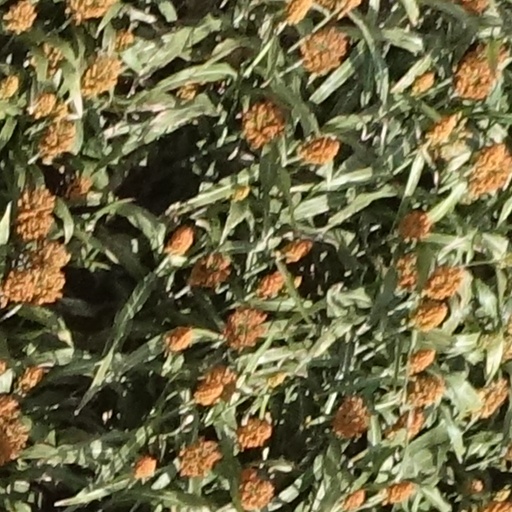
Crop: sorghum